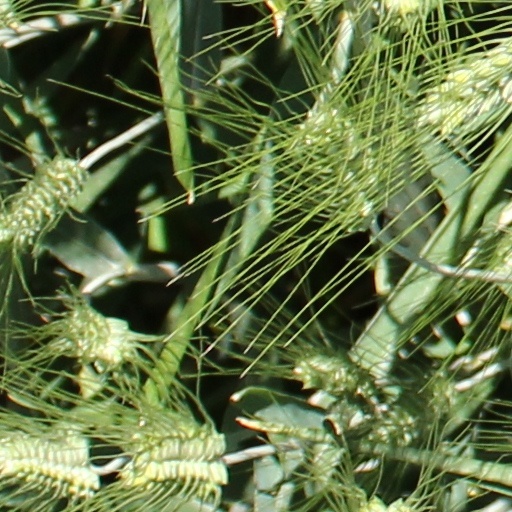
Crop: wheat